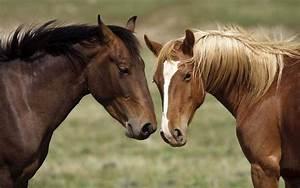
horse